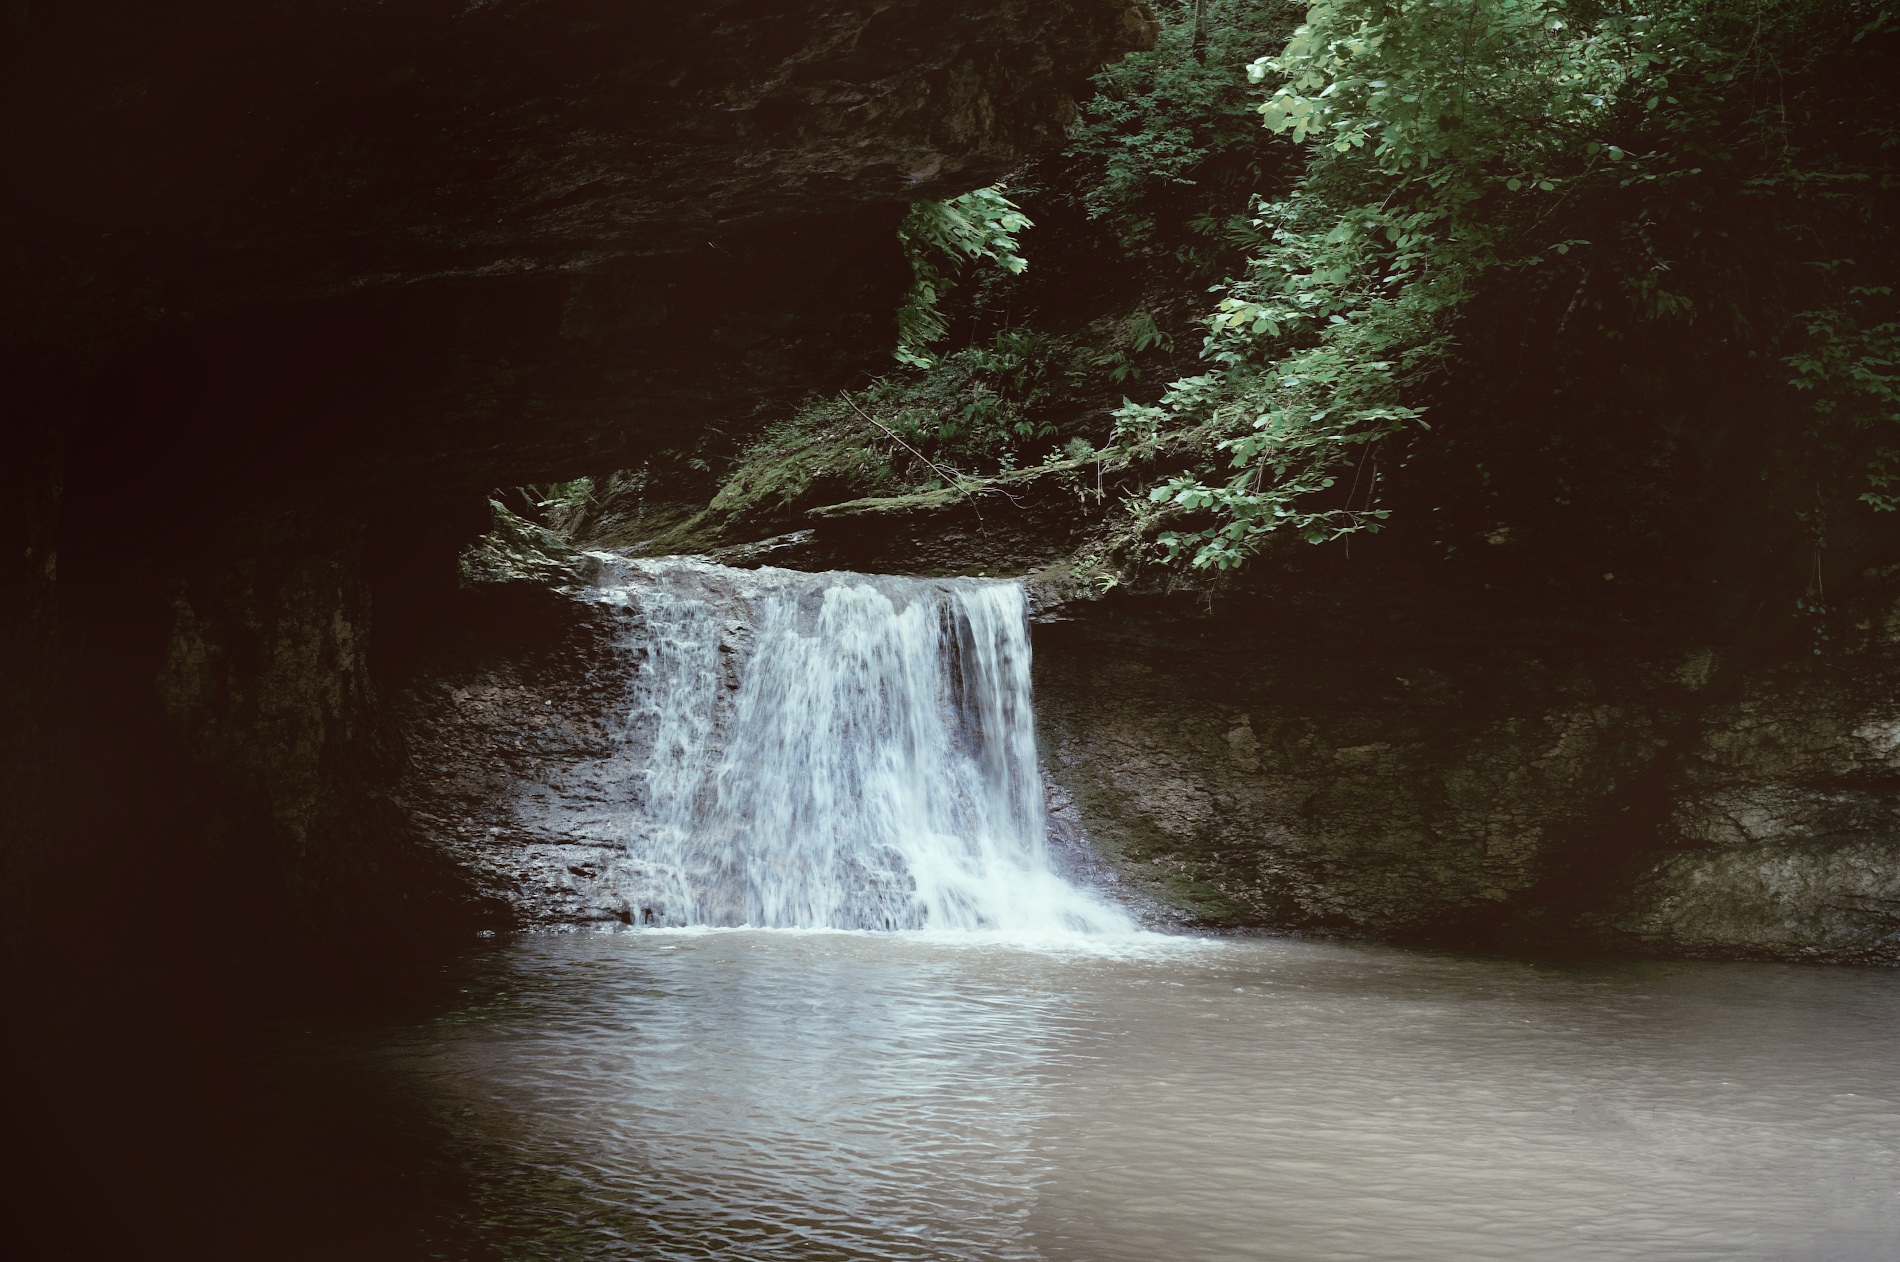
water, nature, rock, waterfall, mist, sunlight, morning, wave, river, stream, reflection, rapid, darkness, body of water, water feature, atmospheric phenomenon